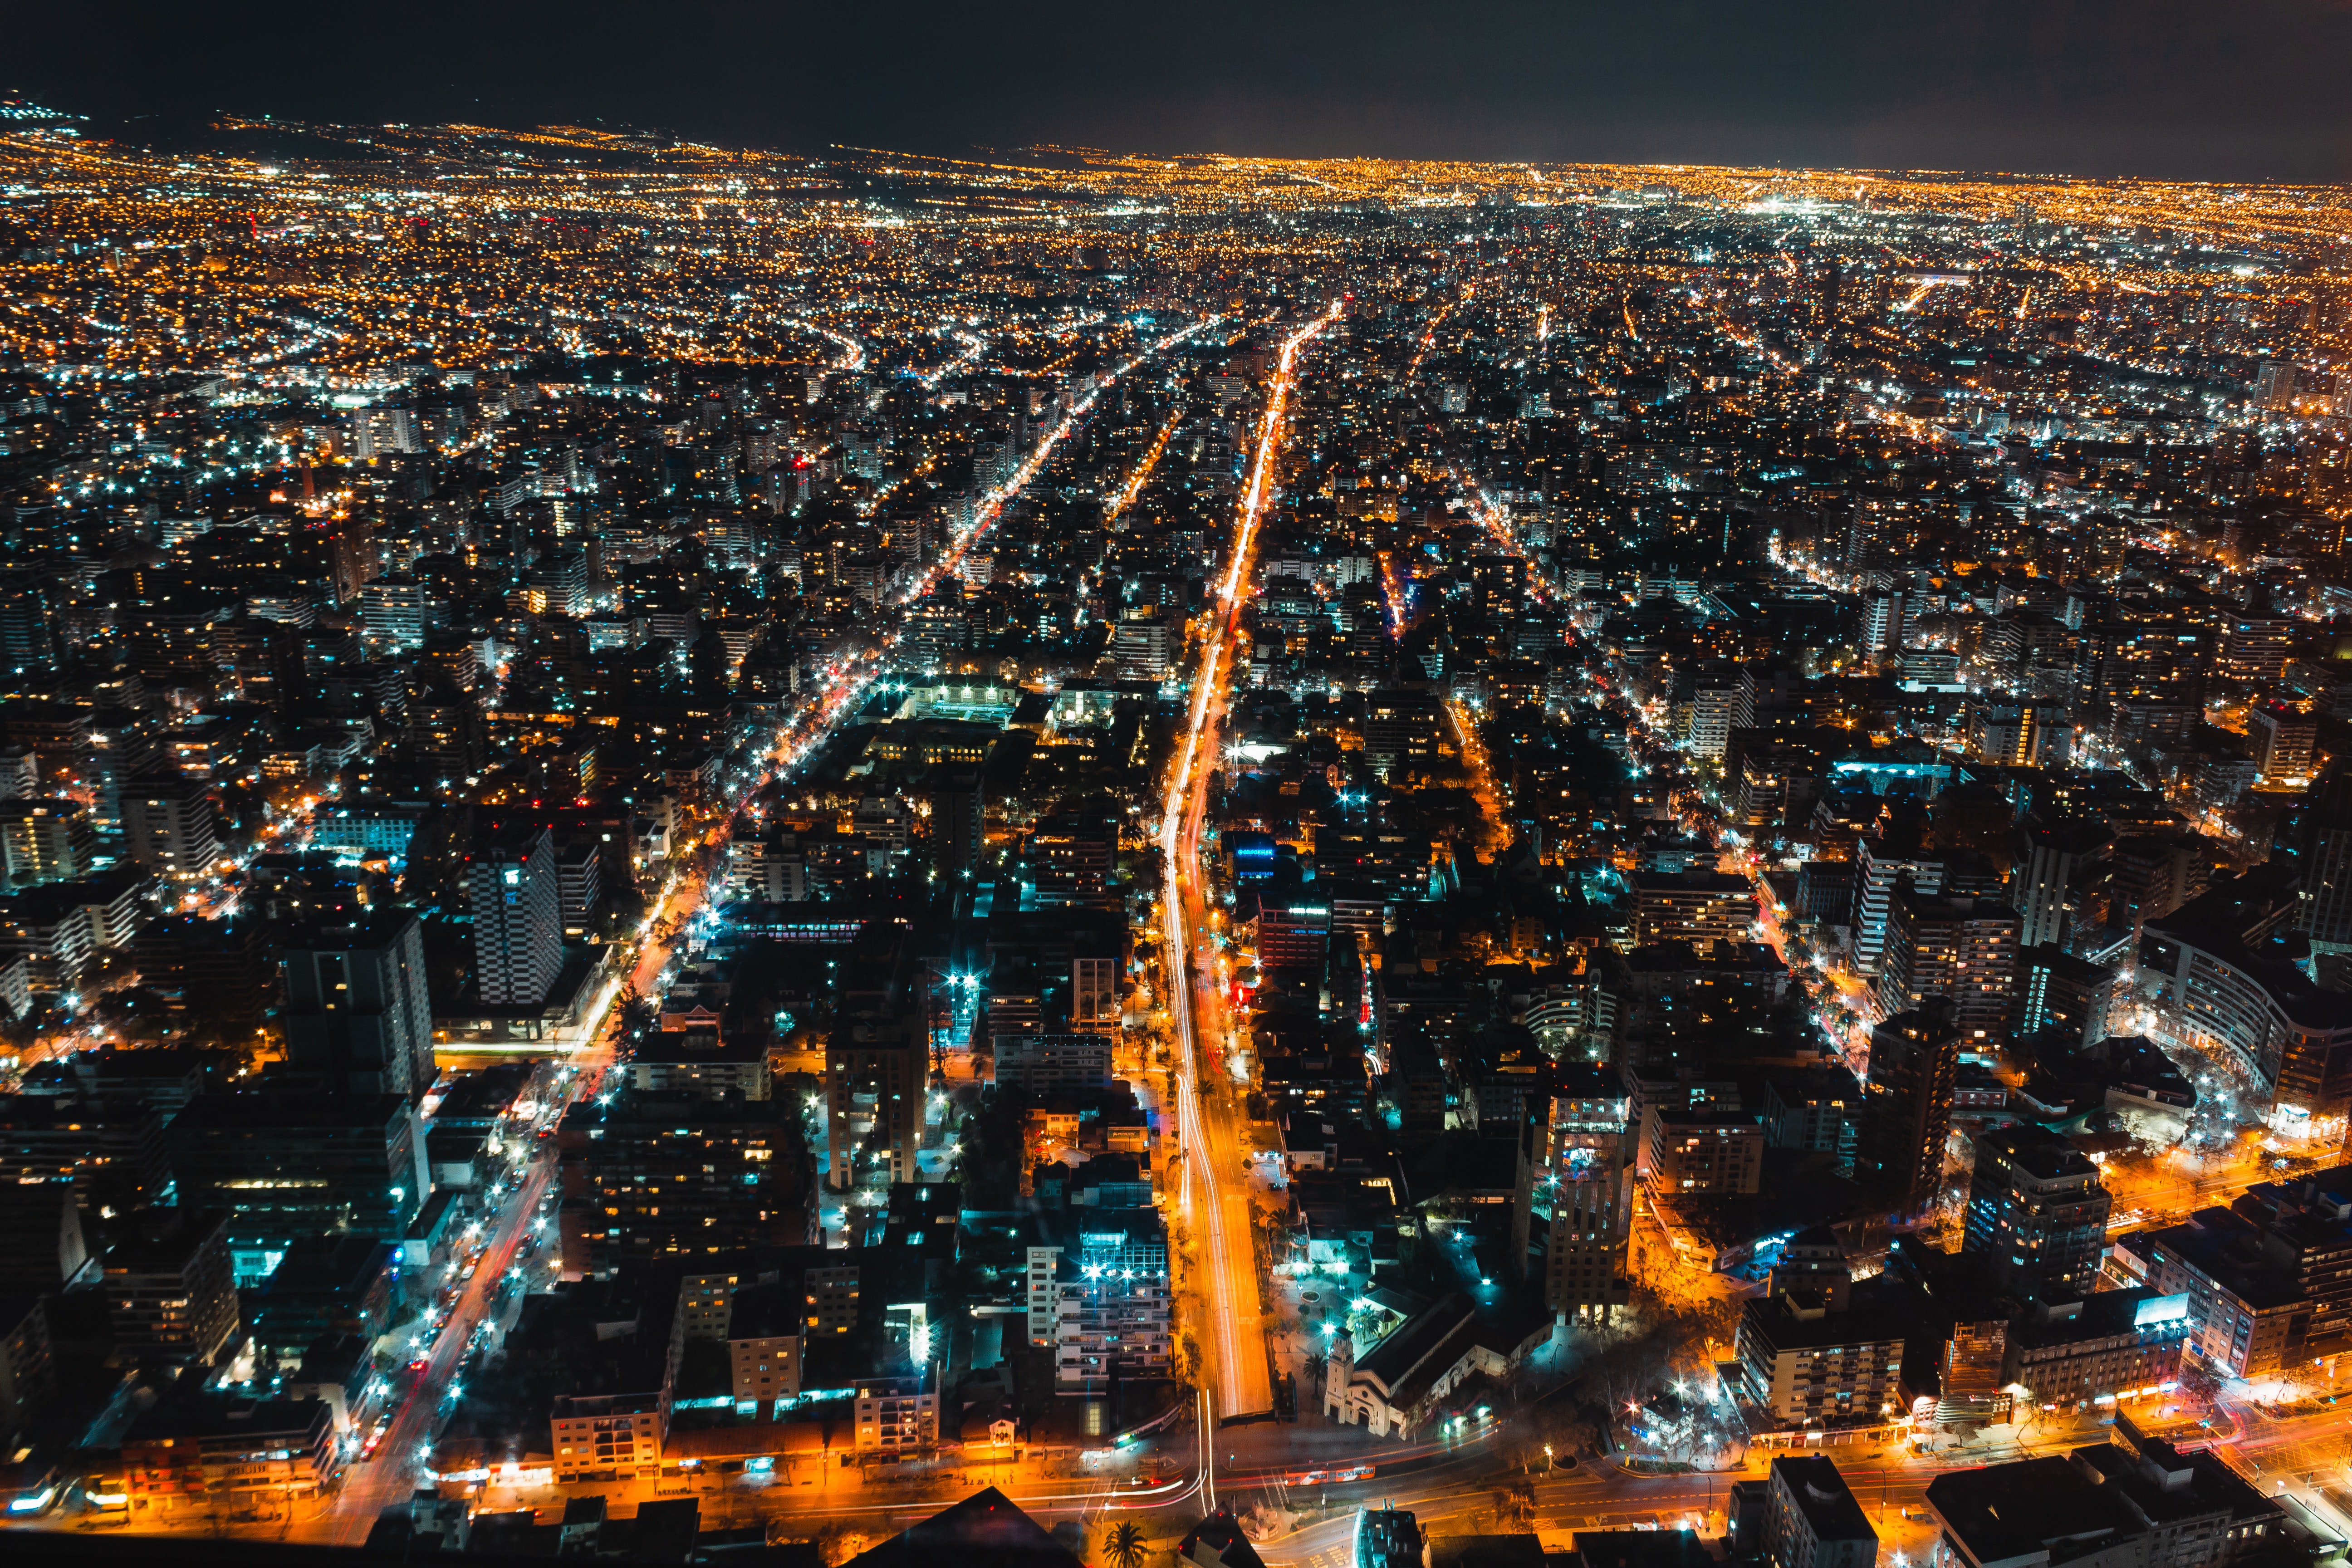
cityscape, metropolitan area, urban area, city, metropolis, aerial photography, night, human settlement, landmark, sky, bird's eye view, light, architecture, residential area, downtown, skyline, water, landscape, skyscraper, building, suburb, horizon, tower, photography, tower block, reflection, urban design, world, mixed use, evening, space